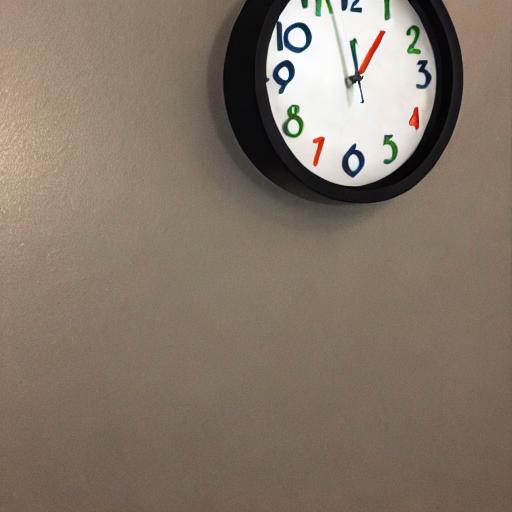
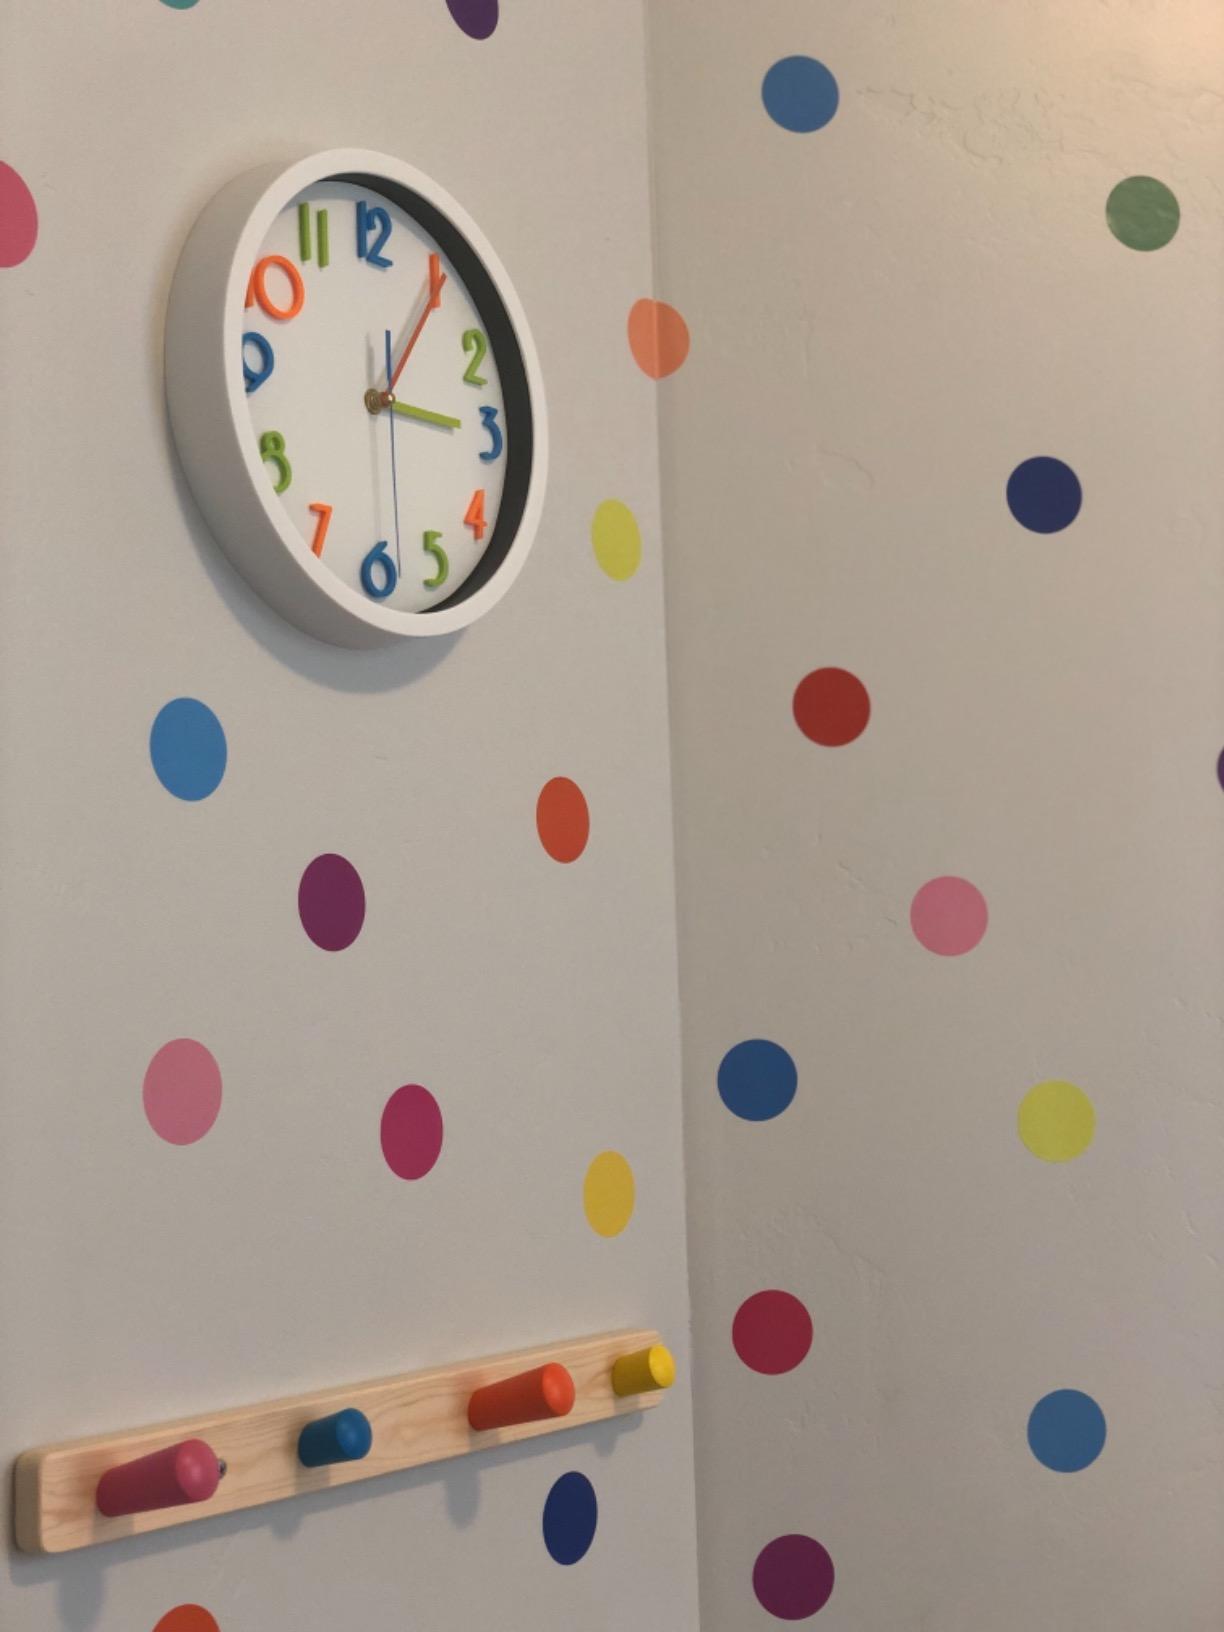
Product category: clock
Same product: no